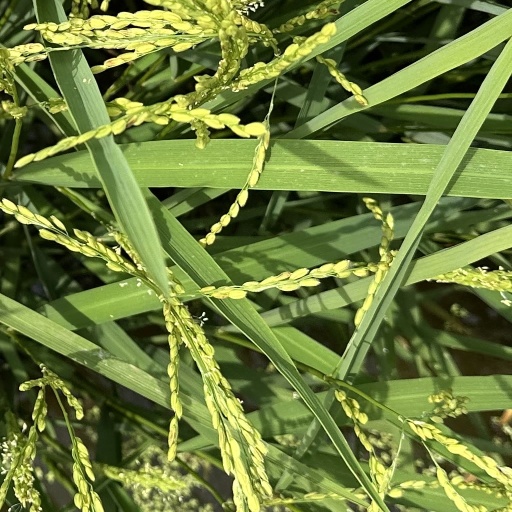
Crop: rice